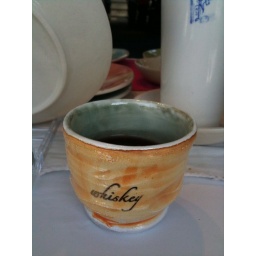
Last two hours of altCraft- red wine in Kathrine DeBoy soda fired cup